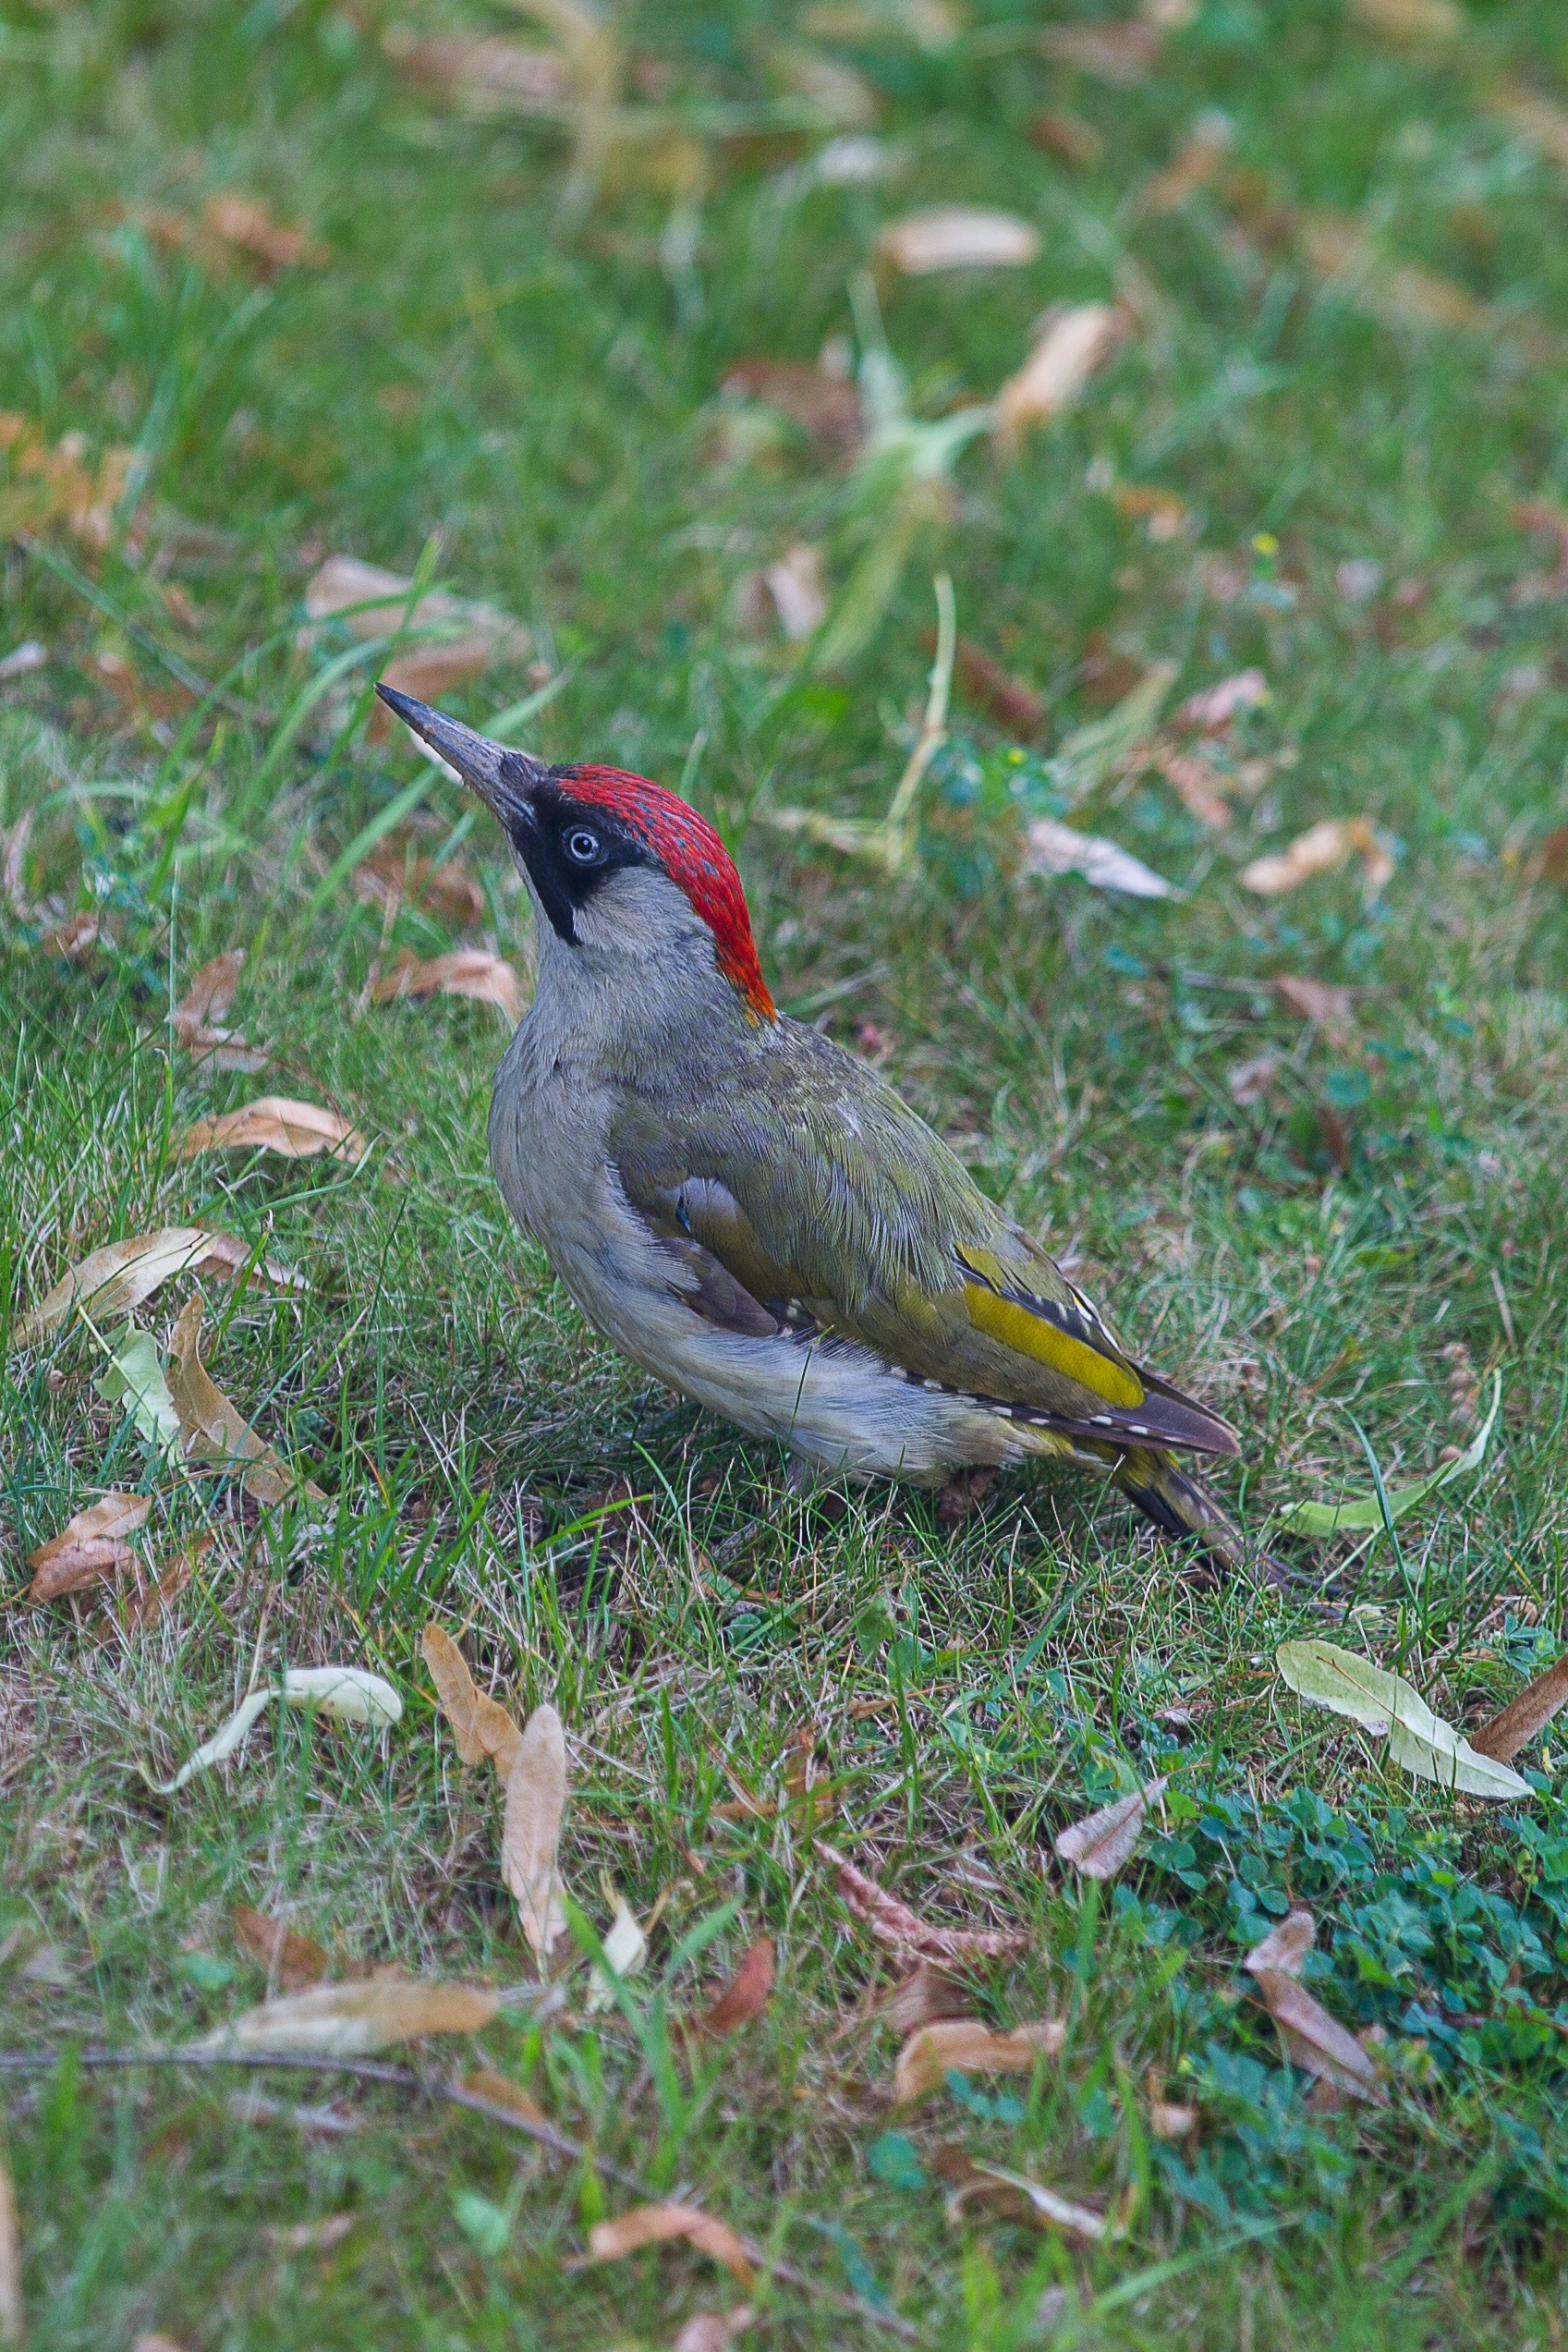
nature, bird, wildlife, beak, fauna, vertebrate, woodpecker, green woodpecker, picus viridis, flying zorro, perching bird